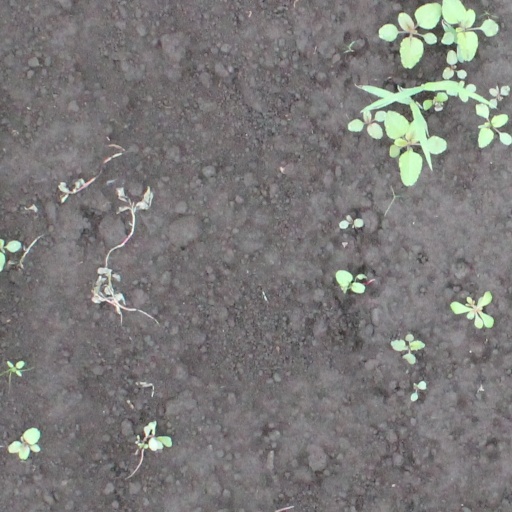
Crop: soybean